The Best Science Fiction of the Year 1

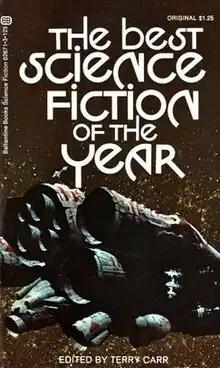
Cover of first edition, 1972

The Best Science Fiction of the Year 1 is an anthology of science fiction short stories edited by Terry Carr, the initial volume in a series of sixteen. It was one of two follow-up volumes to the previous year's "" edited by Carr in collaboration with Donald A. Wollheim for Ace Books, the other being Wollheim's "The 1972 Annual World's Best SF", edited by Wollheim and Arthur W. Saha. The Carr title was first published in paperback as The Best Science Fiction of the Year by Ballantine Books in July 1972. It was reissued by Ballantine in April 1976 as The Best Science Fiction of the Year #1, in keeping with the numerical designations of subsequent volumes in the series.